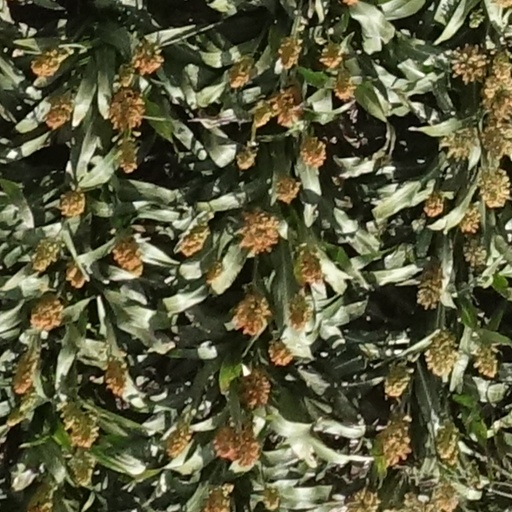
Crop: sorghum